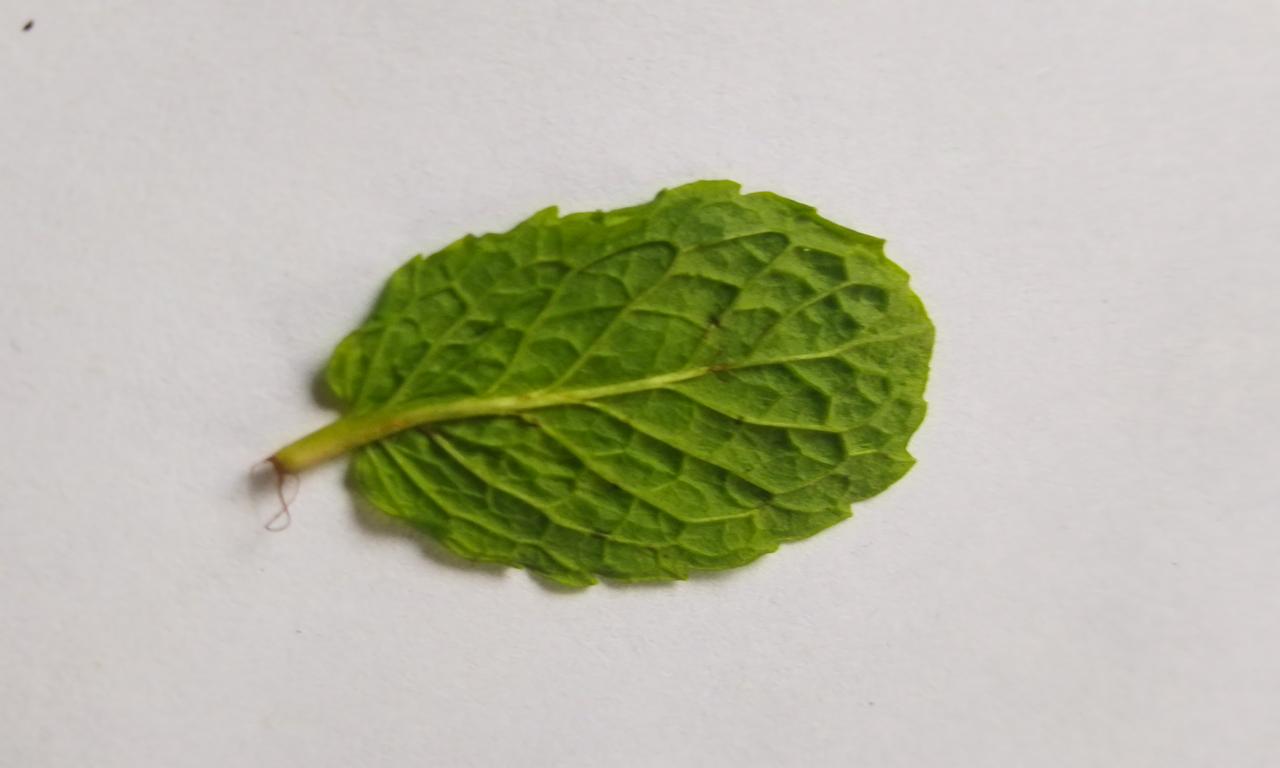
Label: Fresh